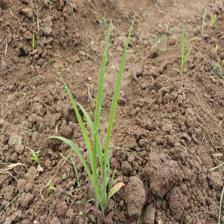
Label: Sorghum